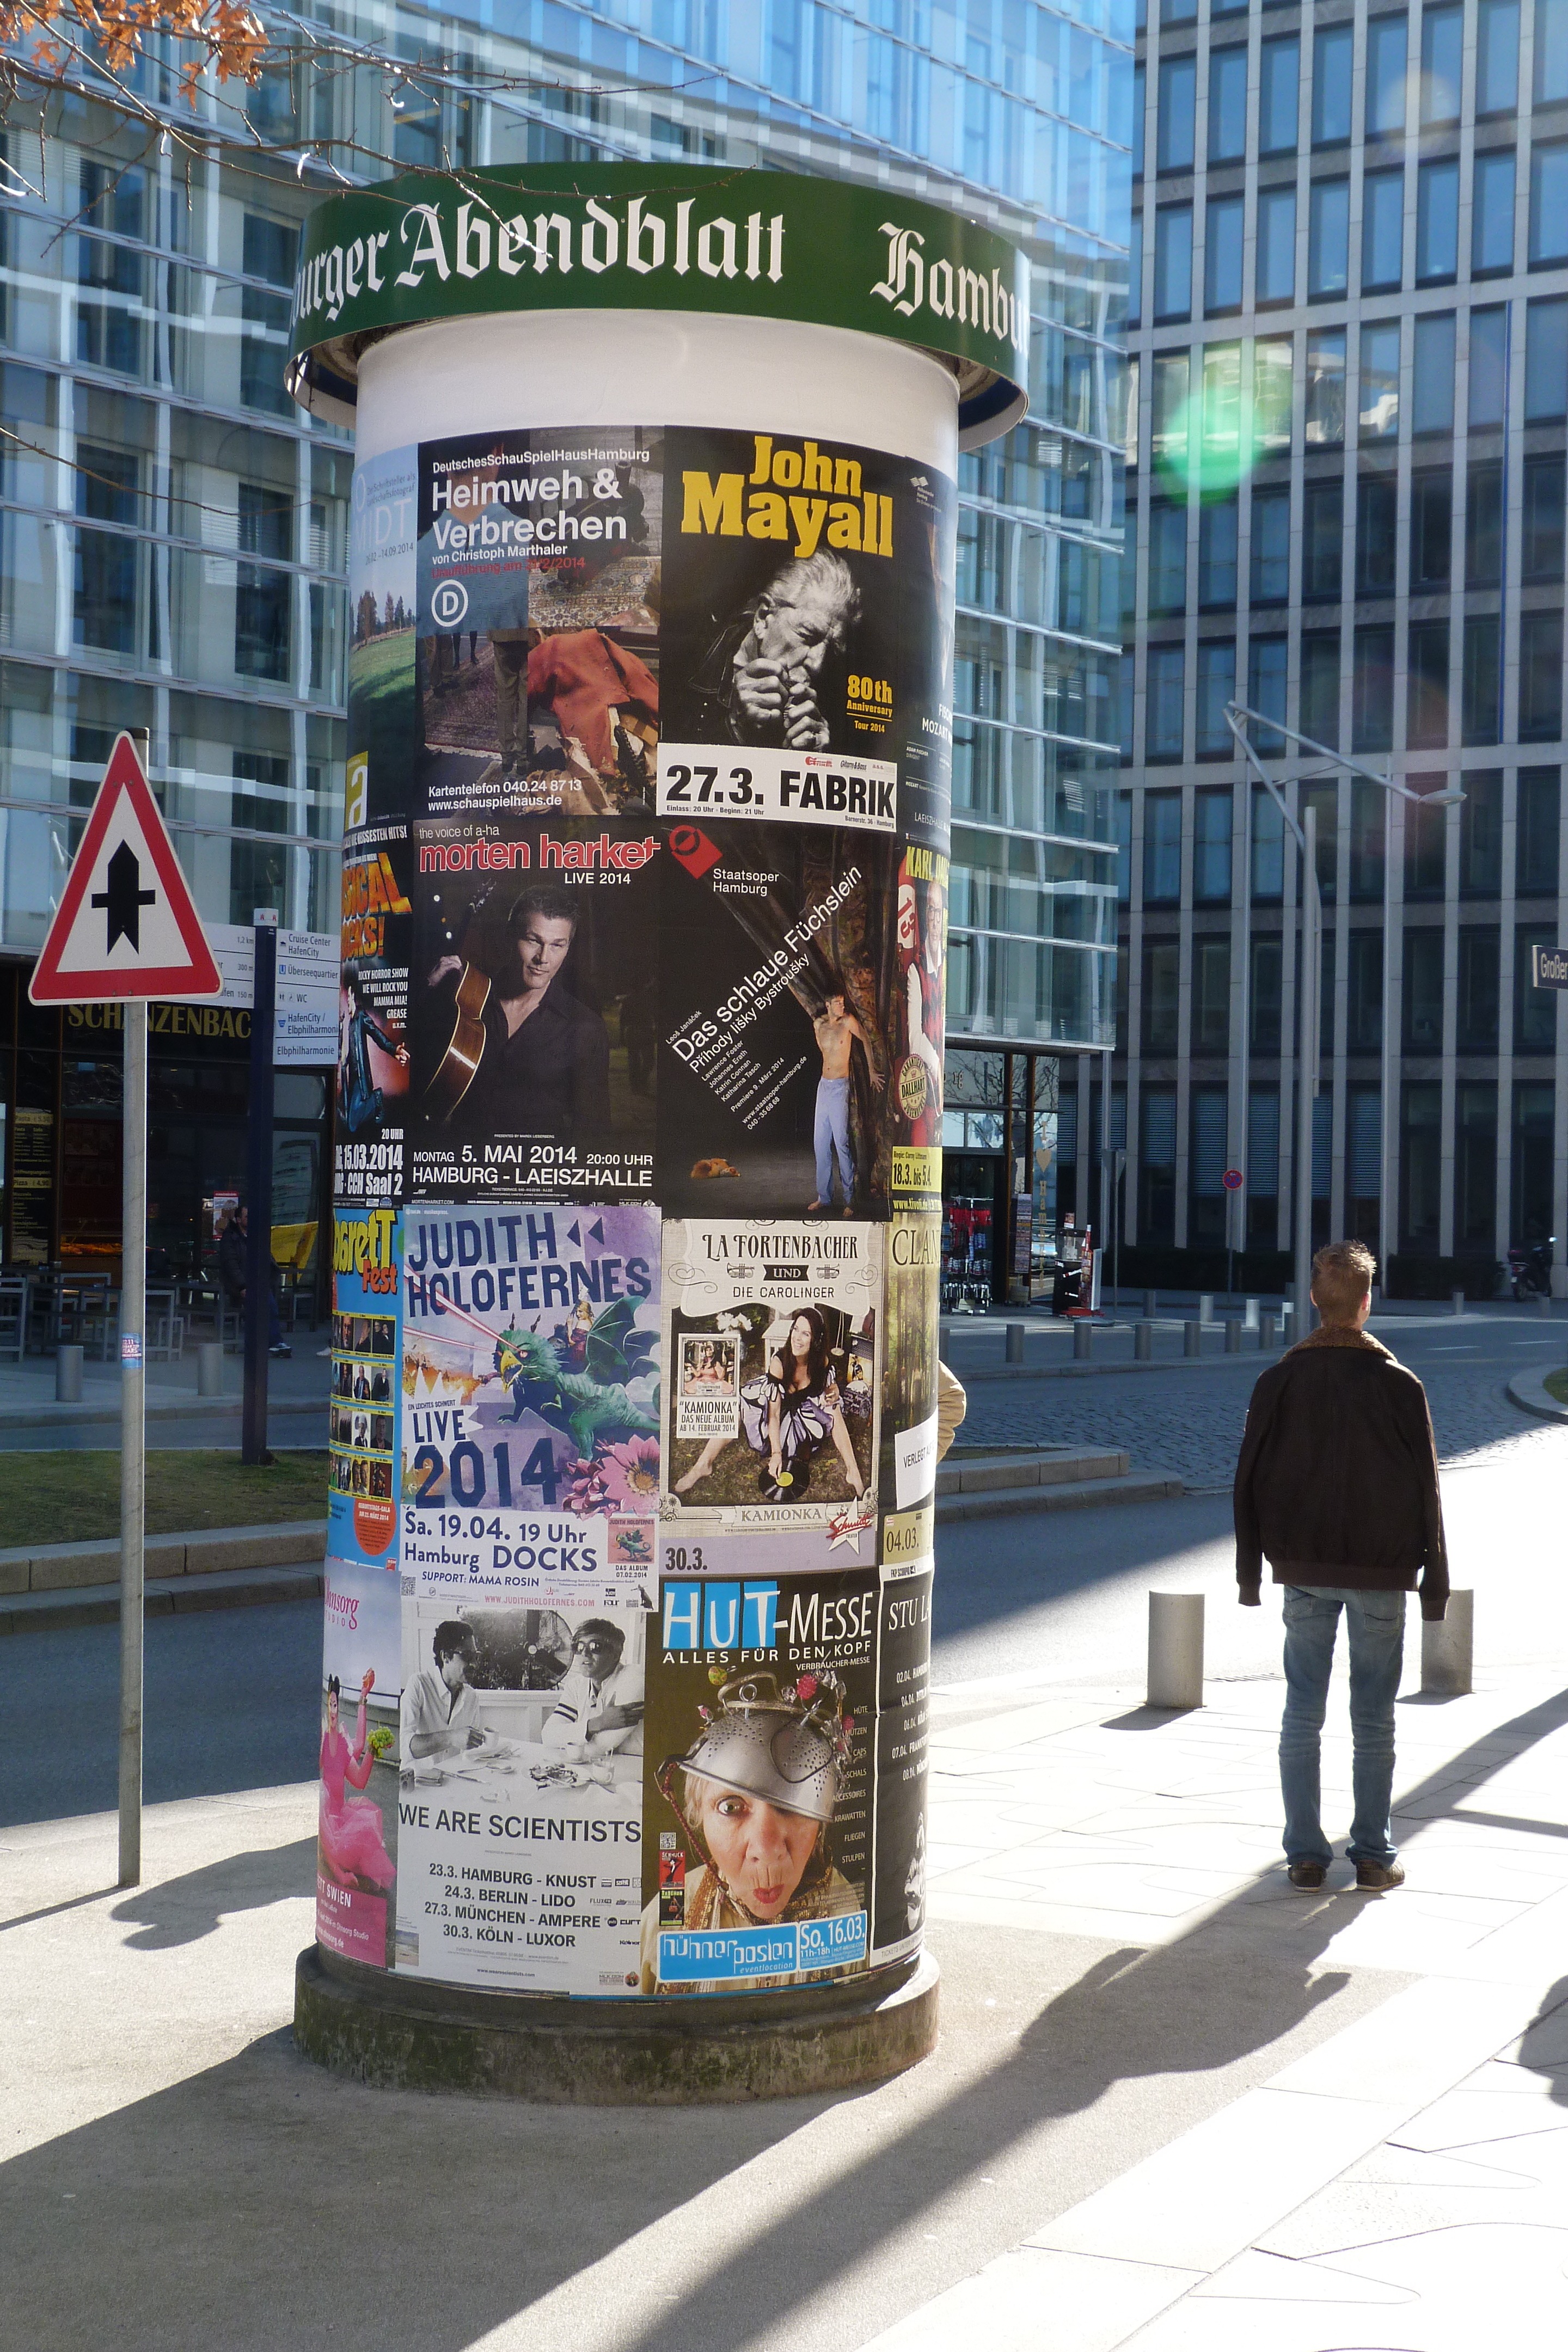
pedestrian, road, street, advertising, downtown, art, posters, advertising pillar, urban area